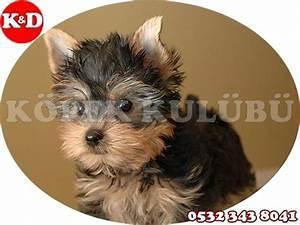
dog